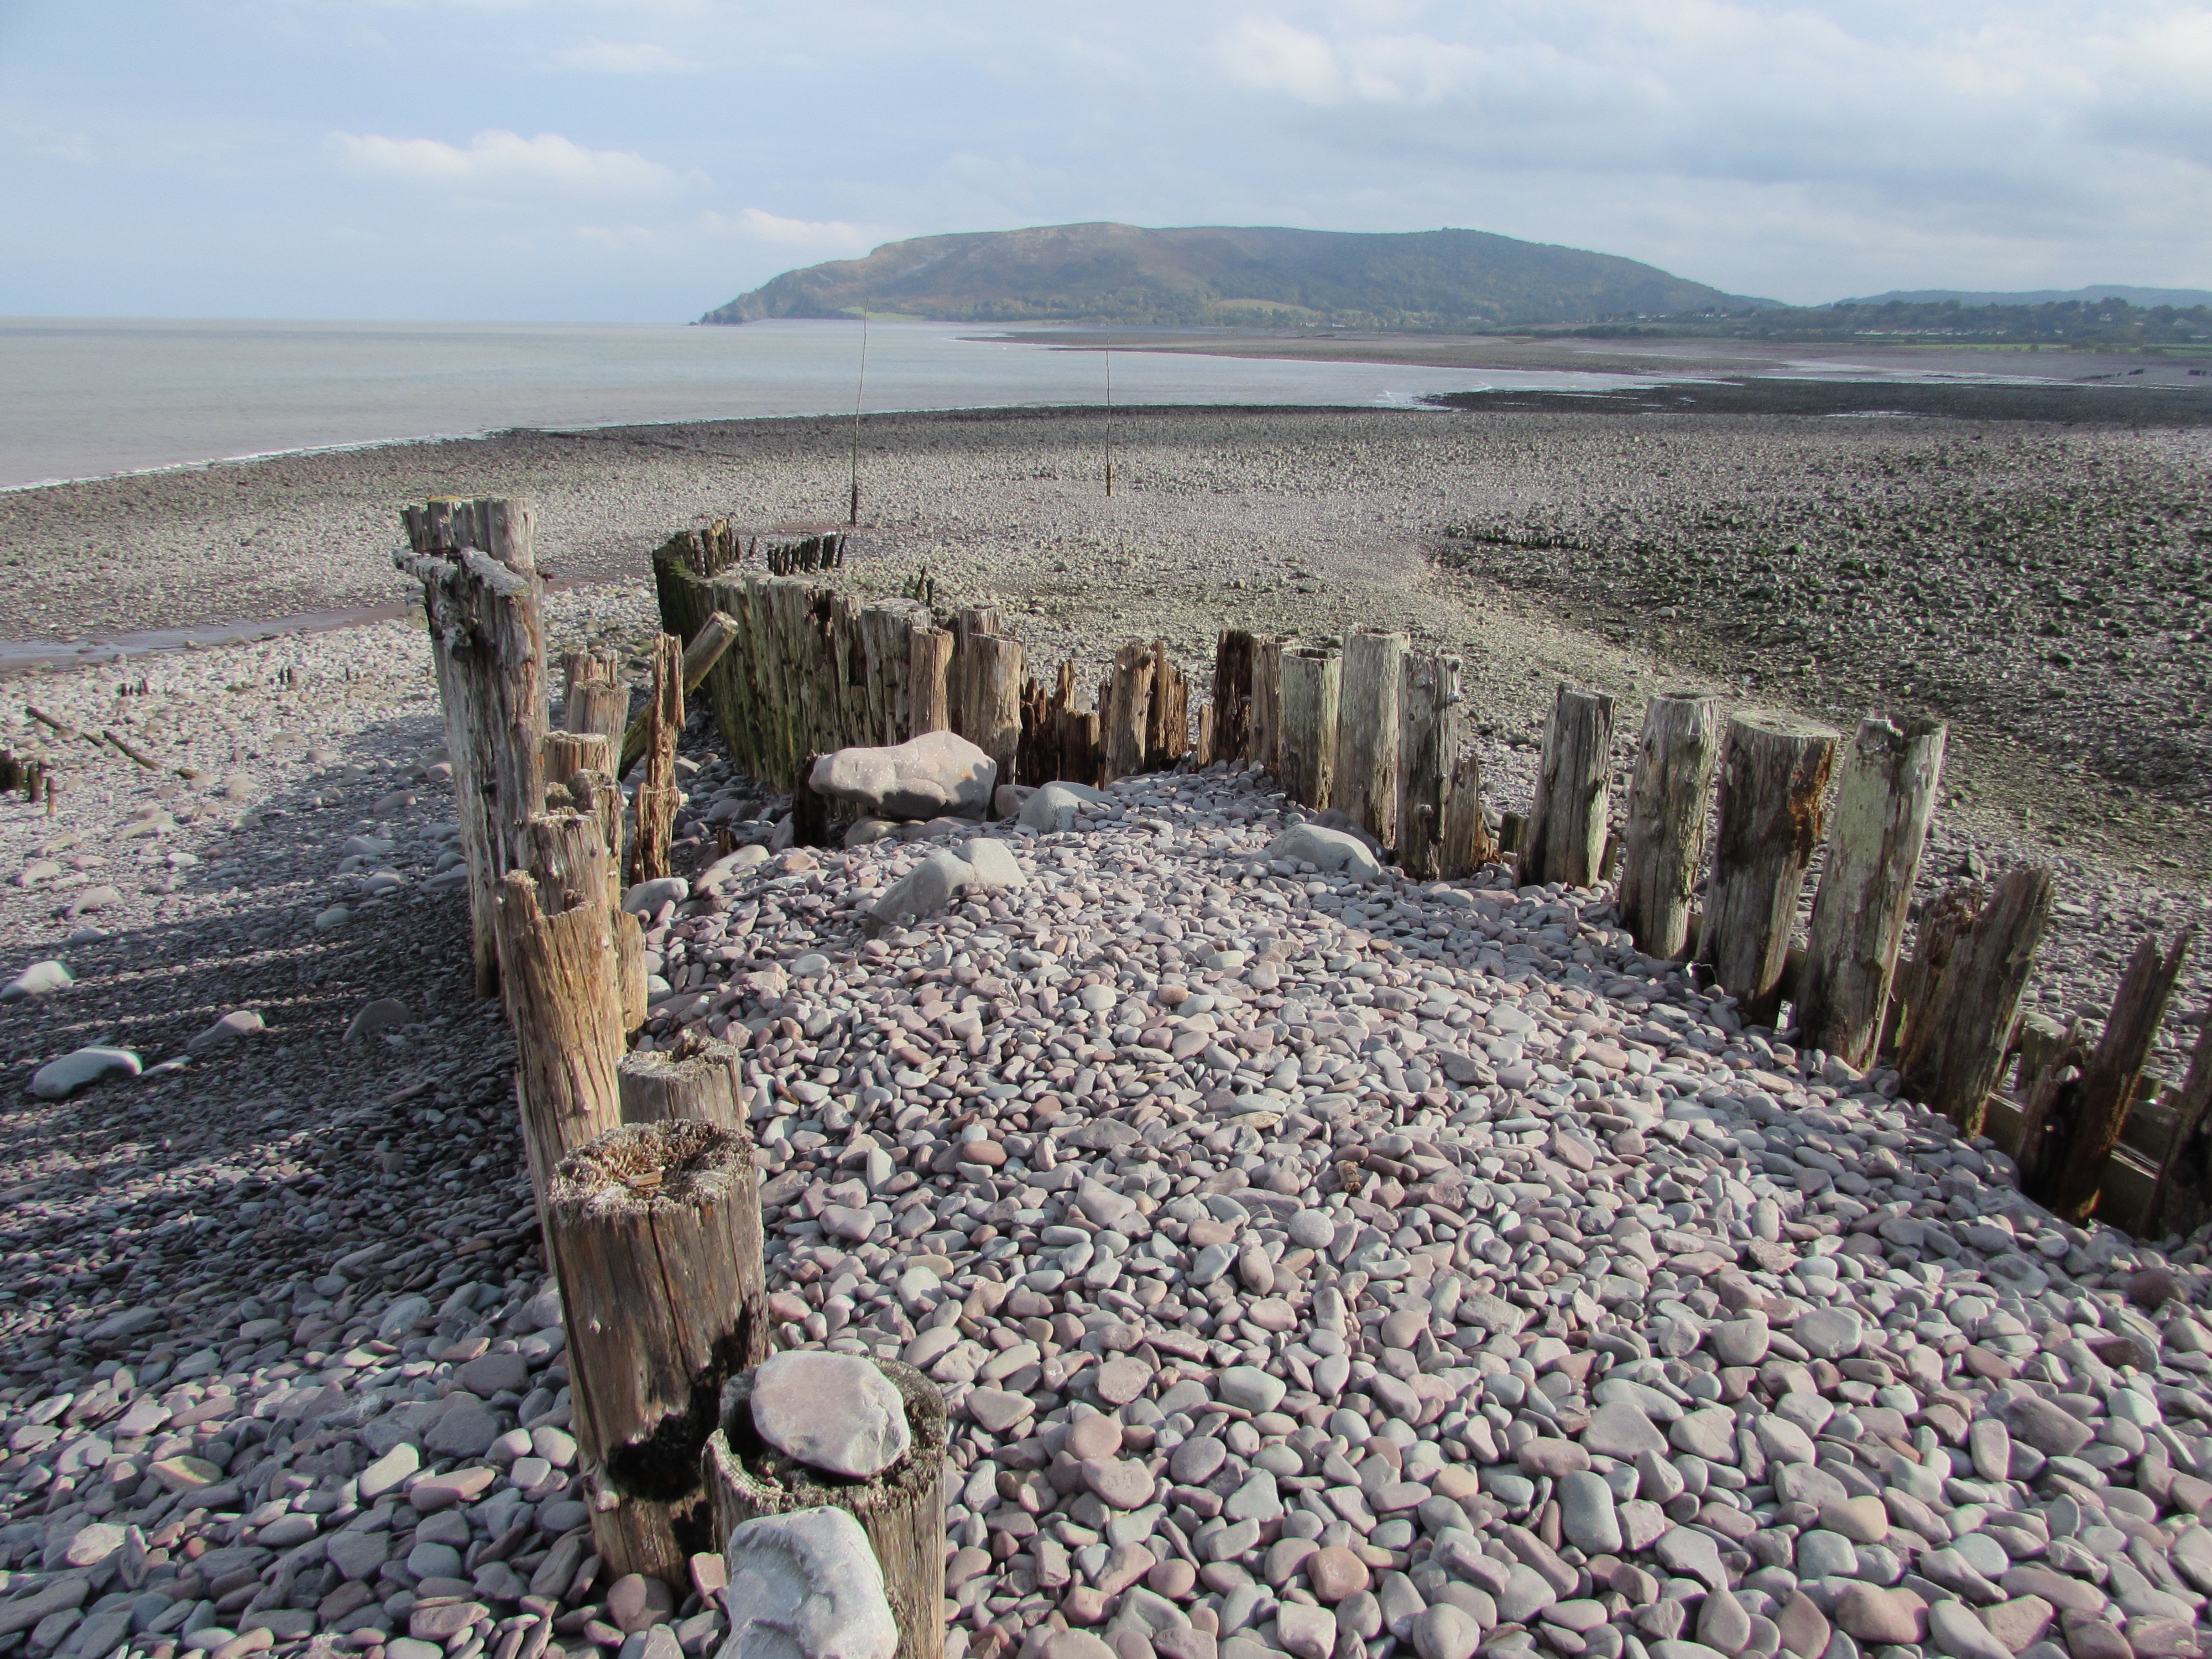
beach, sea, coast, water, nature, rock, ocean, shore, pebble, stones, geology, ruins, breakwater, stone background, ancient history, stony beach